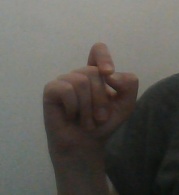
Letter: fa